Maitum anthropomorphic pottery

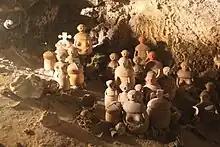
Diorama of the positions of the burial jars in Ayub Cave

The information about “potteries bearing human forms encountered while treasure hunting for Pacific War treasures” was shared through a phone call, on June 3, 1991, between a consulting geologist named Michael Spadafora and an archaeologist named Eusebio Dizon. Three days after, the archaeologist received photographs of exceptional artifacts collected by local residents. The artifacts have high probability of significance not only to the history of Maguindanao, but also to the entire Philippine prehistory. That's why when they found a fund sponsor for Dizon's trip to Mindanao, he still went despite the unpredictable climate and safety risks.